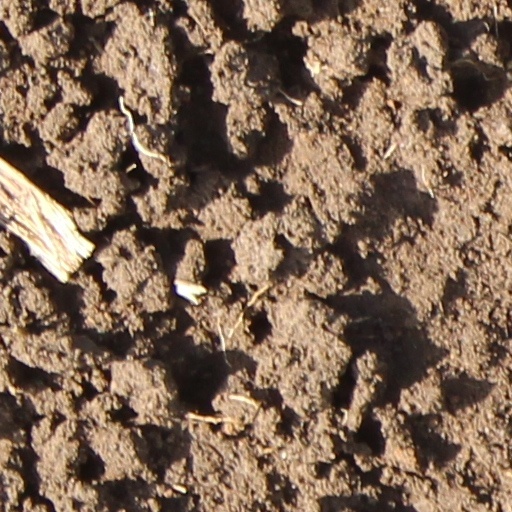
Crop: wheat